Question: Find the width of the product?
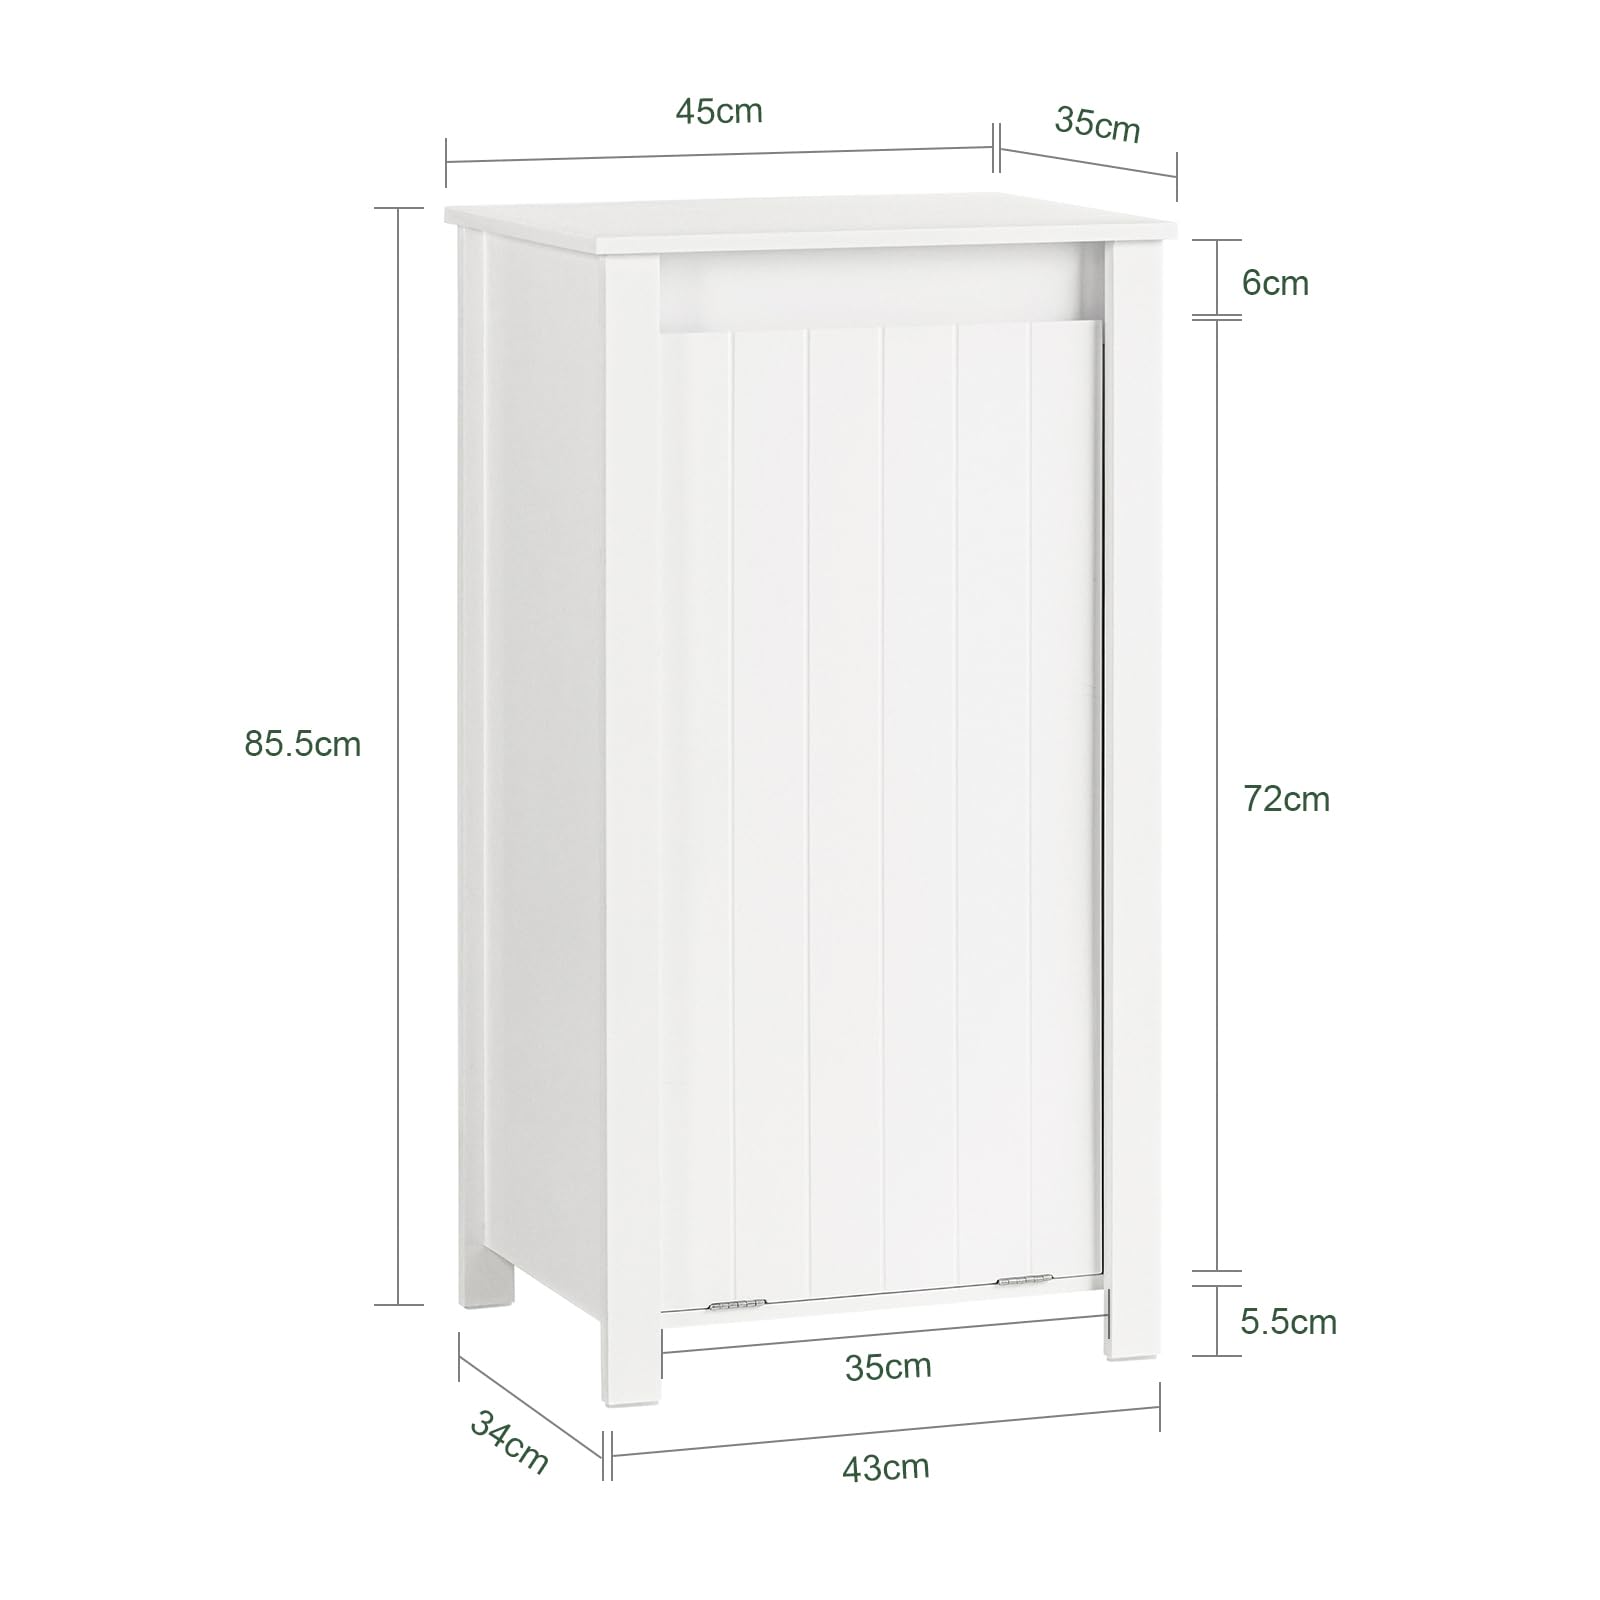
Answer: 45.0 centimetre